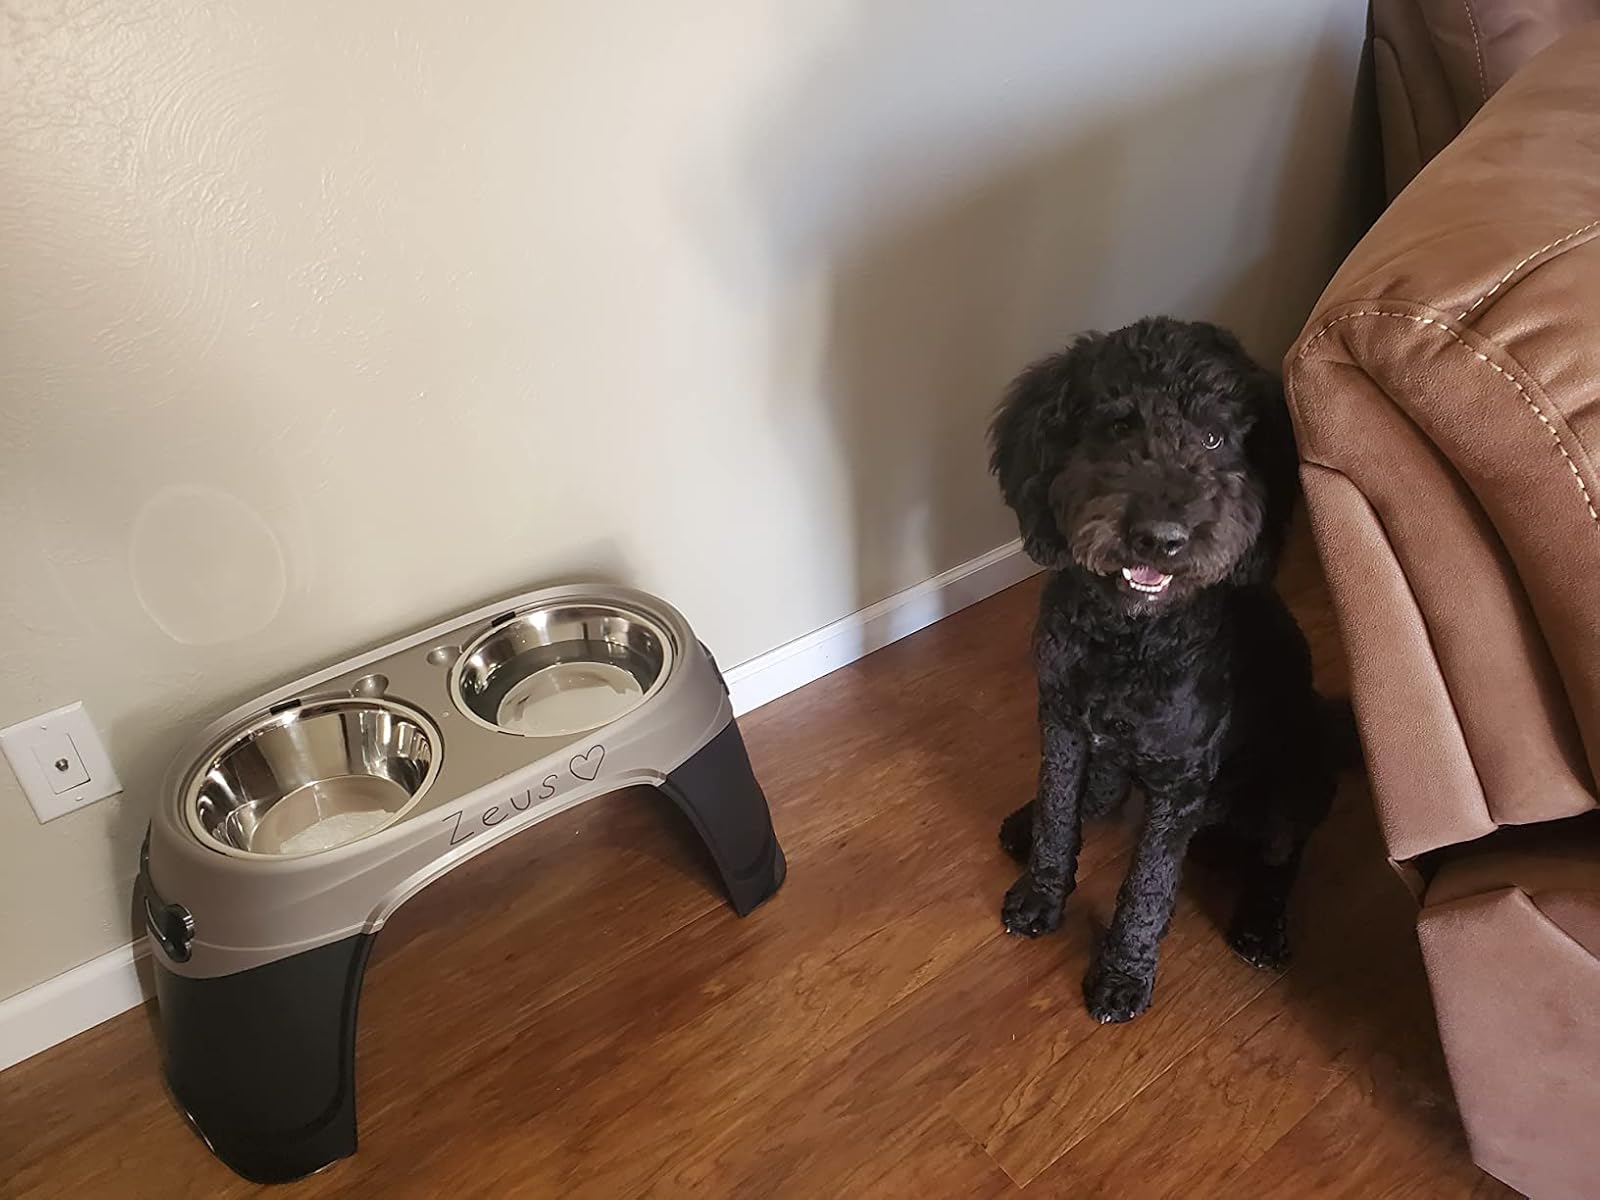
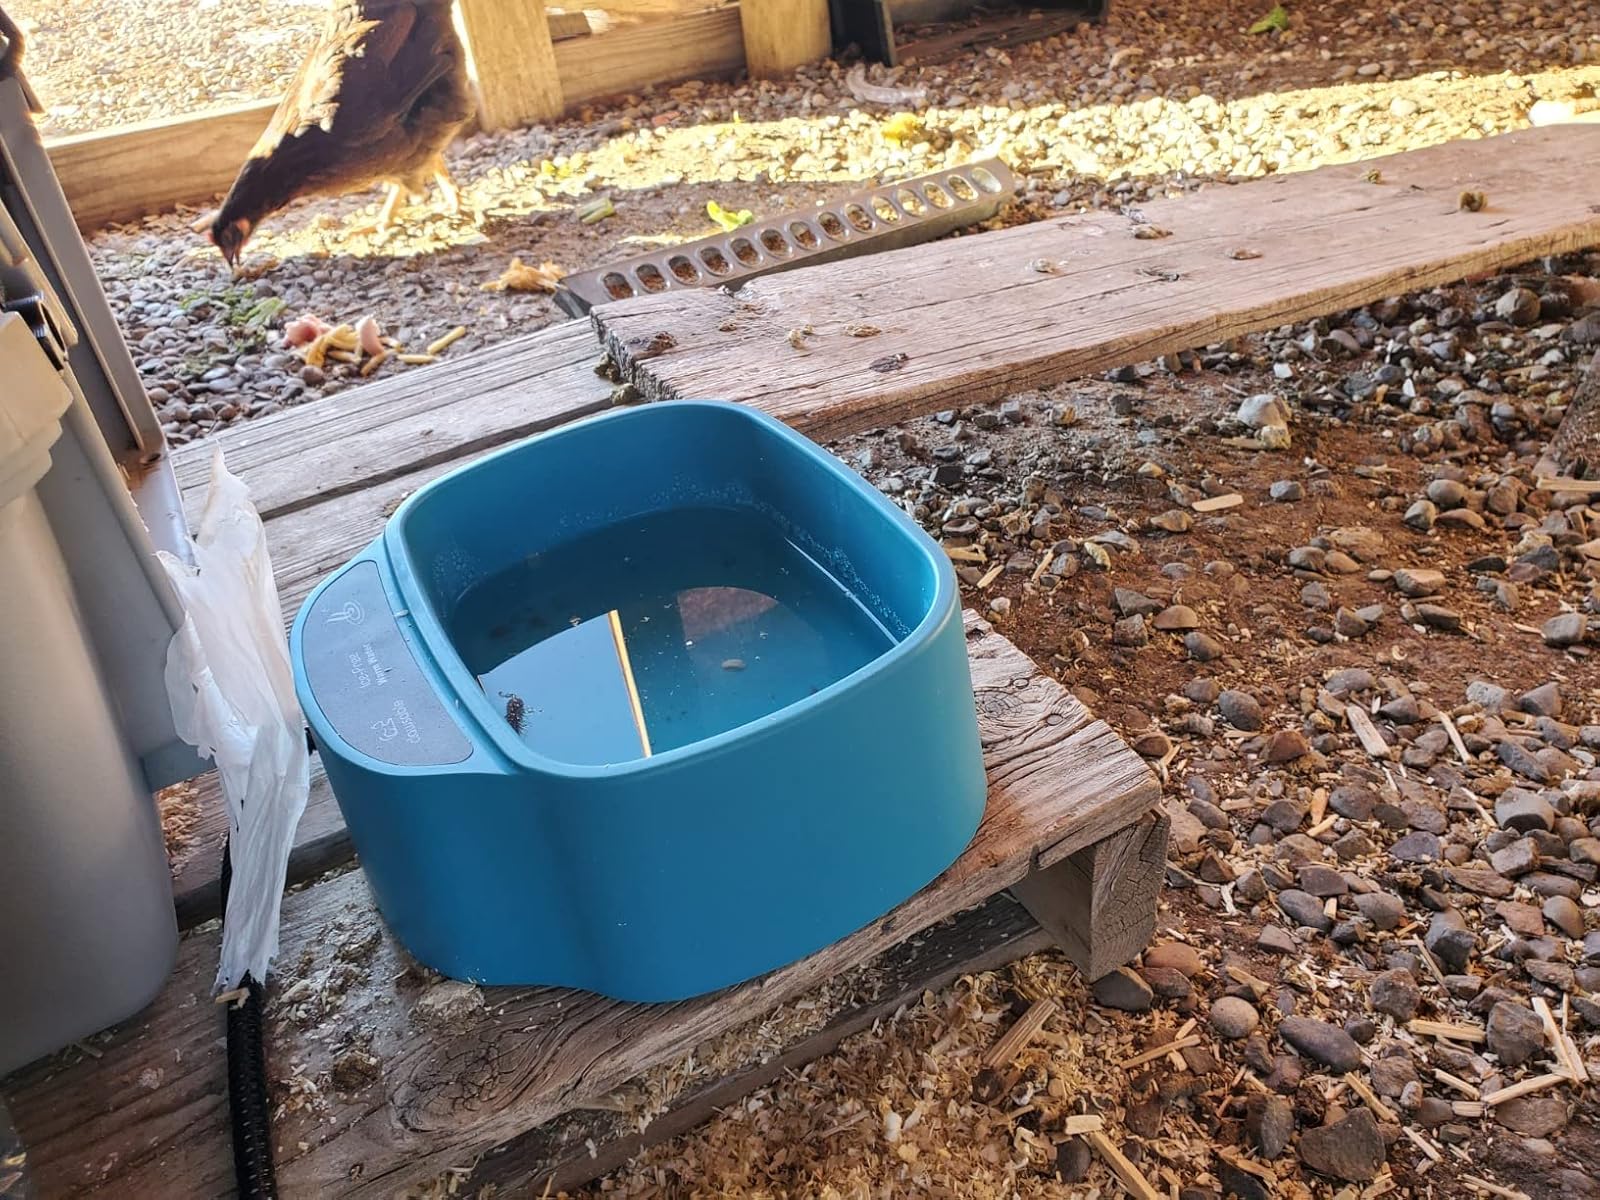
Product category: items_bowl
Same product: no